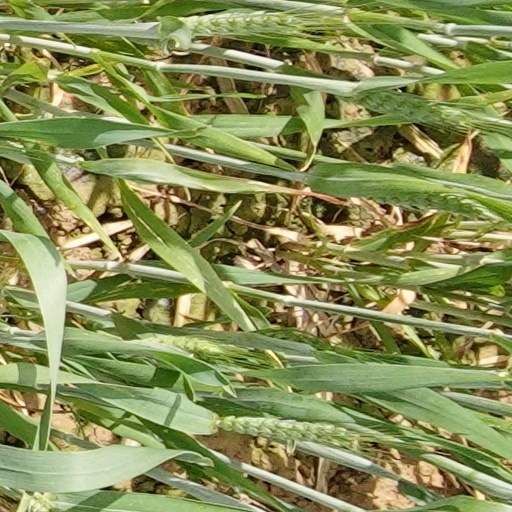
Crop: wheat